Gonystylus

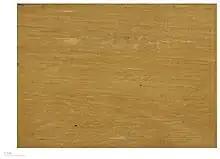
"Gonystylus spp." - MHNT

The white wood, harder and lighter in colour than many other hardwoods, is often used in children's furniture, window blinds, dowels, handles, blinds, and decorative mouldings.